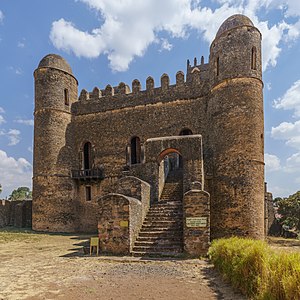
Etiopiens historie / Etiopiens mørke århundreder / Etiopien–Adal-krigen
Kejser Fasilides' borg i Gondar i regionen Amhara.
"Etiopiens historie strækker sig fra de ældste tider, fra menneskehedens oprindelse, for millioner af år tilbage, men fragmentarisk går historisk tid tilbage i 3000 år. Fra 100-tallet e.Kr. kom Etiopien for alvor ind i historien. Egyptere havde fulgt Nilen til Etiopien på jagt efter rigdomme som guld og slaver. Etiopien blev tidligere kaldt for Abessinia, men det ældste historiske navn var fortsat Etiopien eller Æthiopia, fra græsk aith-, ""mørkt"" eller ""brændt"", og -ops, ""ansikt"". Etiopierne blev omtalt af Herodot, Klaudios Ptolemaios, og Plinius den Ældre, og landet blev omtalt som et hjem for en gammel civilisation og hvor guderne skaffede sig visdom. Denne mytologiske beskrivelse omfattede dog mere end kun Etiopien, men beskrev alt land syd for Egypten, hovedsagelig Nubien og de nubiske riger, som lå syd for det, som i dag er det nordlige Sudan. Oldtidens grækere og romere havde diplomatiske forbindelser med Etiopien. Arabiske handelsmænd sejlede over Det Røde Hav til kysten af Etiopien og grundlagde handelsstationer her omkring 1.000 f.Kr.